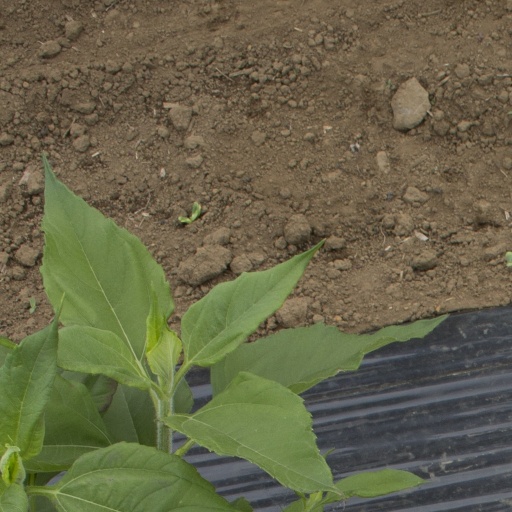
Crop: Jerusalem artichoke